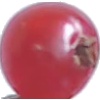
Label: Redcurrant 1